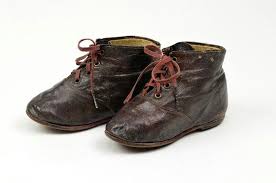
Waste category: shoes